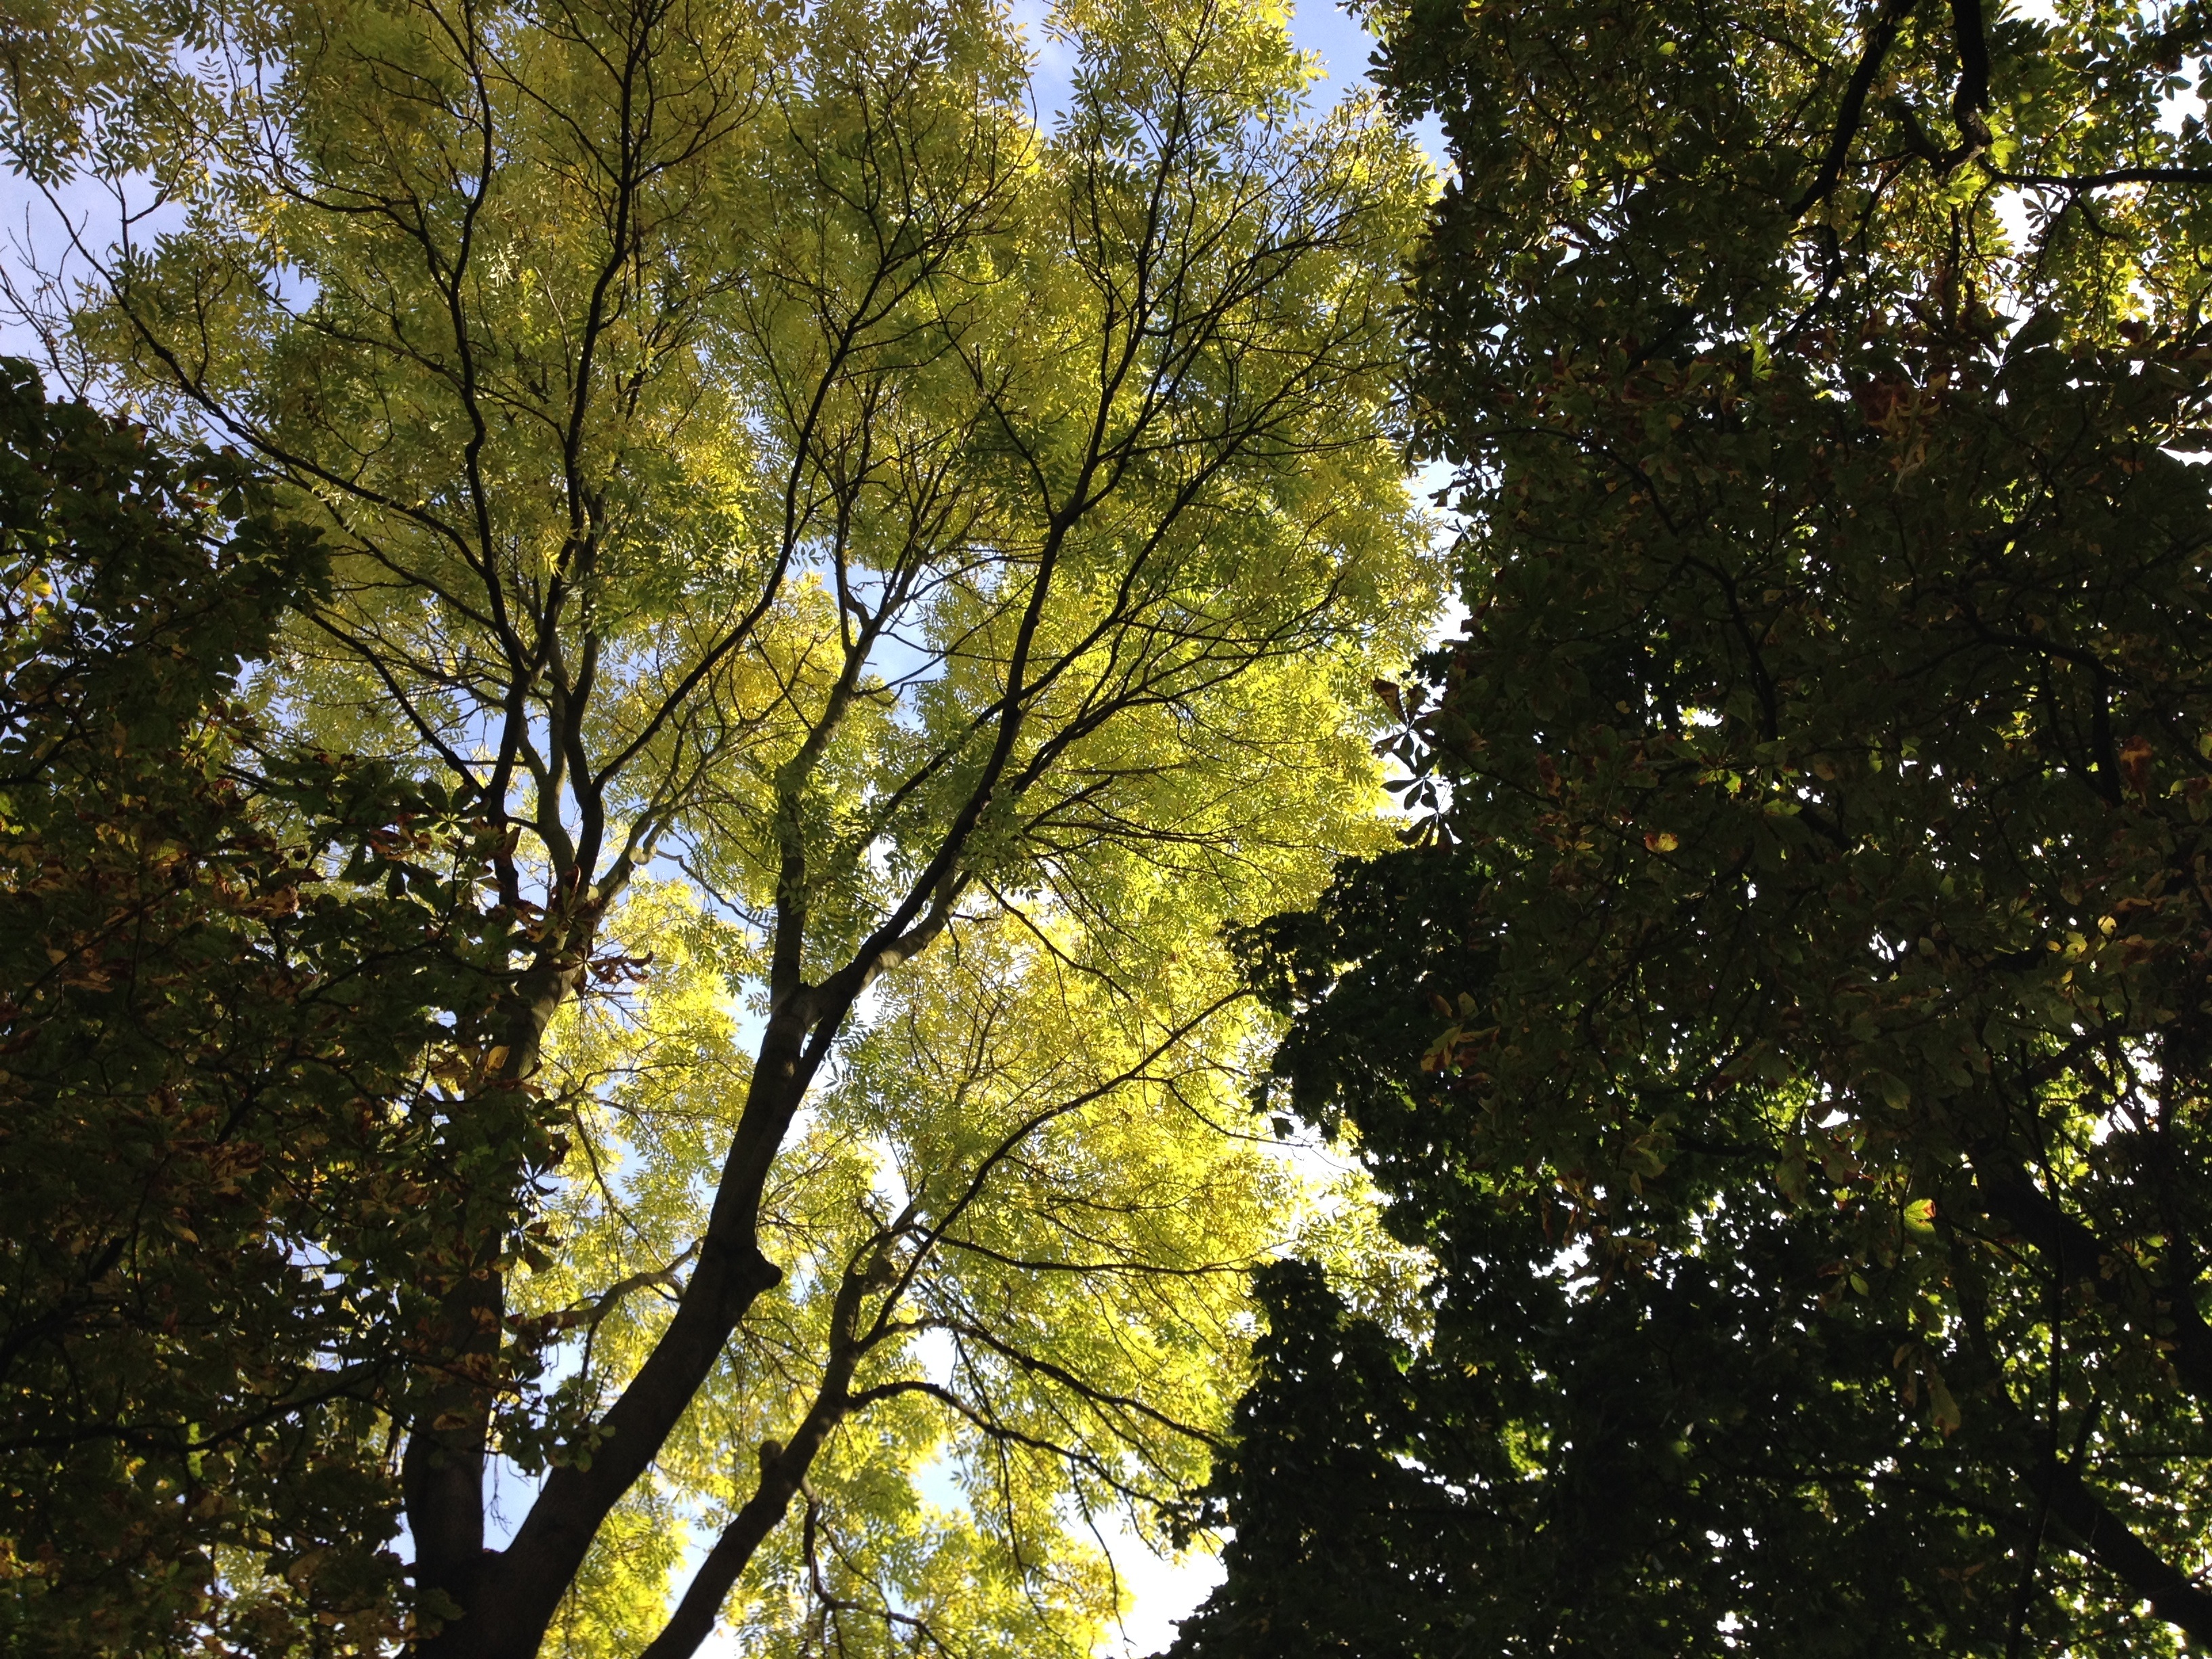
tree, nature, forest, branch, plant, sunlight, leaf, flower, green, autumn, botany, season, deciduous, grove, woodland, habitat, flowering plant, maidenhair tree, woody plant, land plant